Jessica Yeaton

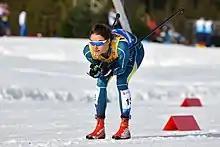
Jessica Yeaton in February, 2019

Jessica Yeaton (born 21 November 1991) is an Australian cross-country skier who competes internationally.